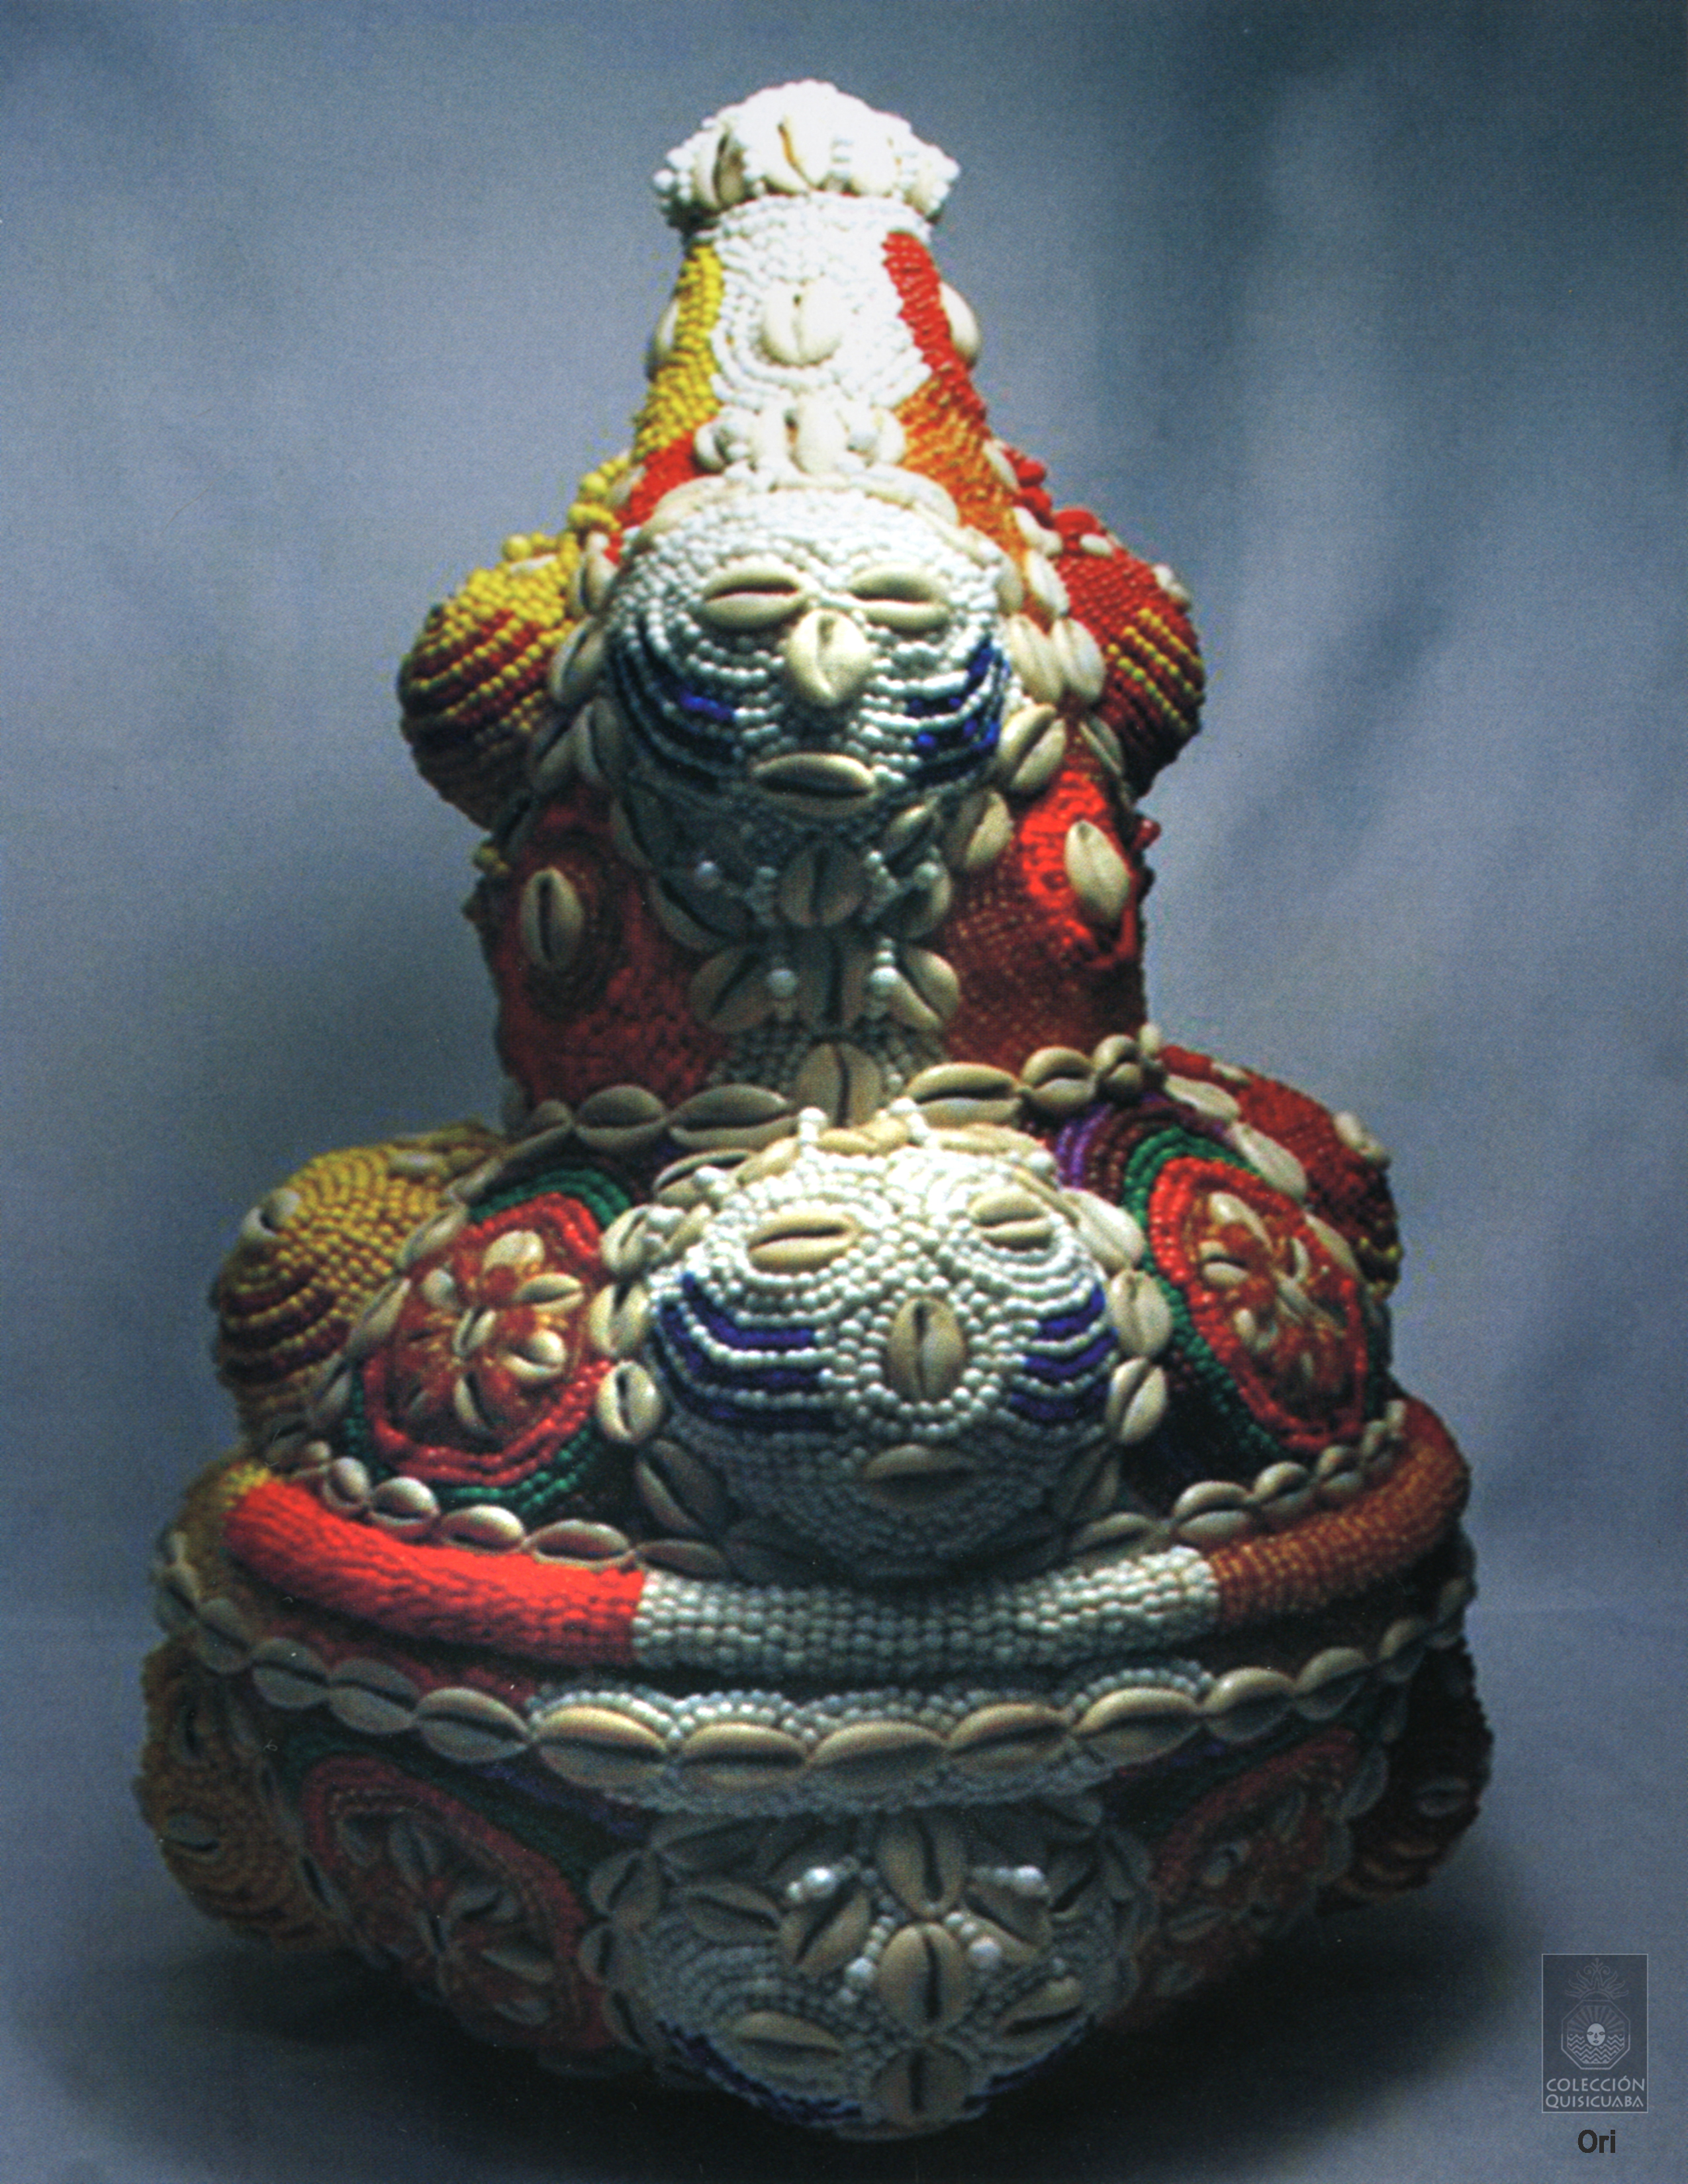
cuba, religion, statue, sculpture, artifact, art, figurine, ceramic